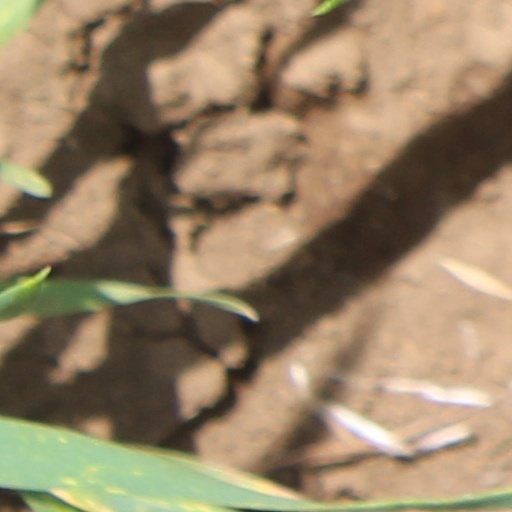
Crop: wheat